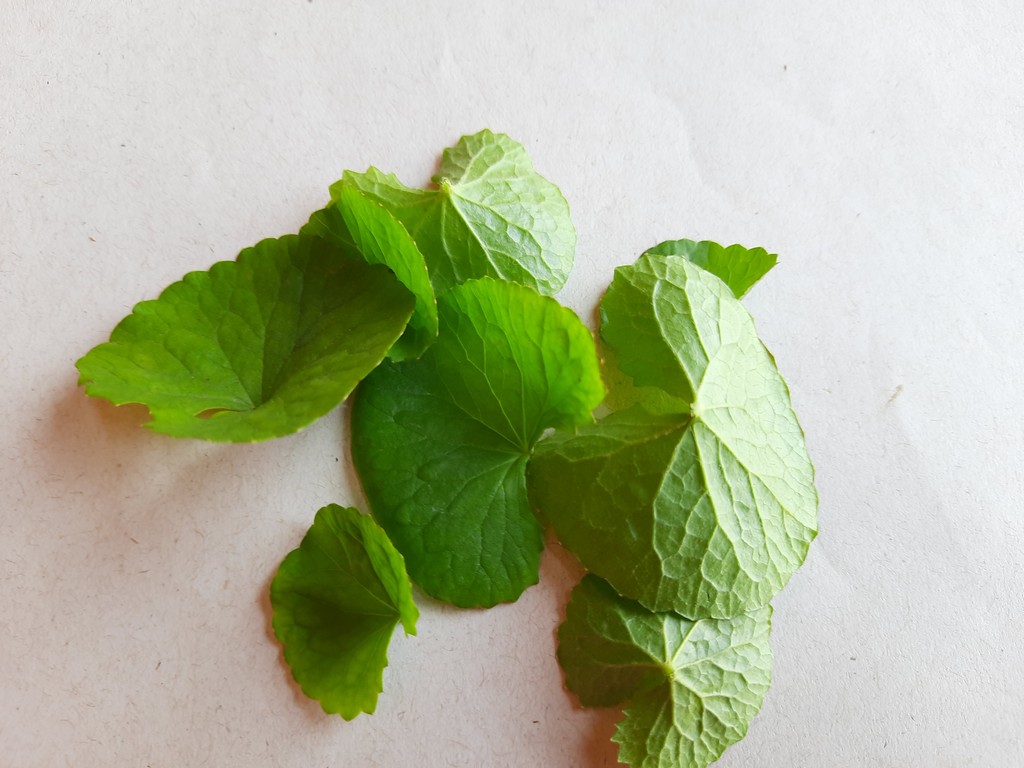
Label: Healthy